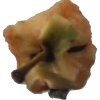
Label: apples